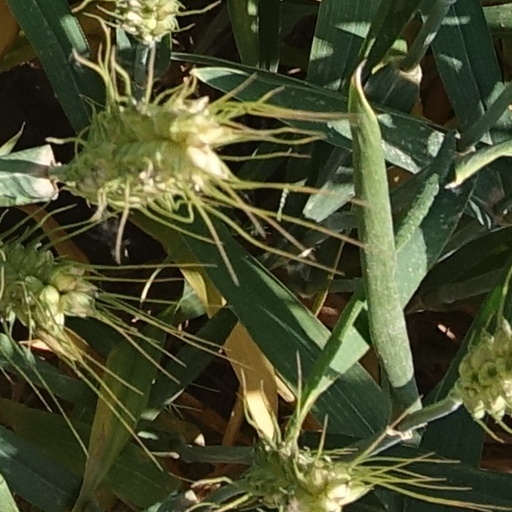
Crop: wheat